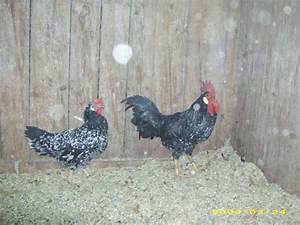
Label: chicken